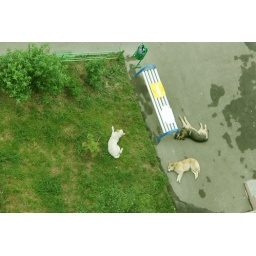
There are so many homeless dogs in Moscow walking and sleeping everywhere